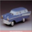
Label: automobile